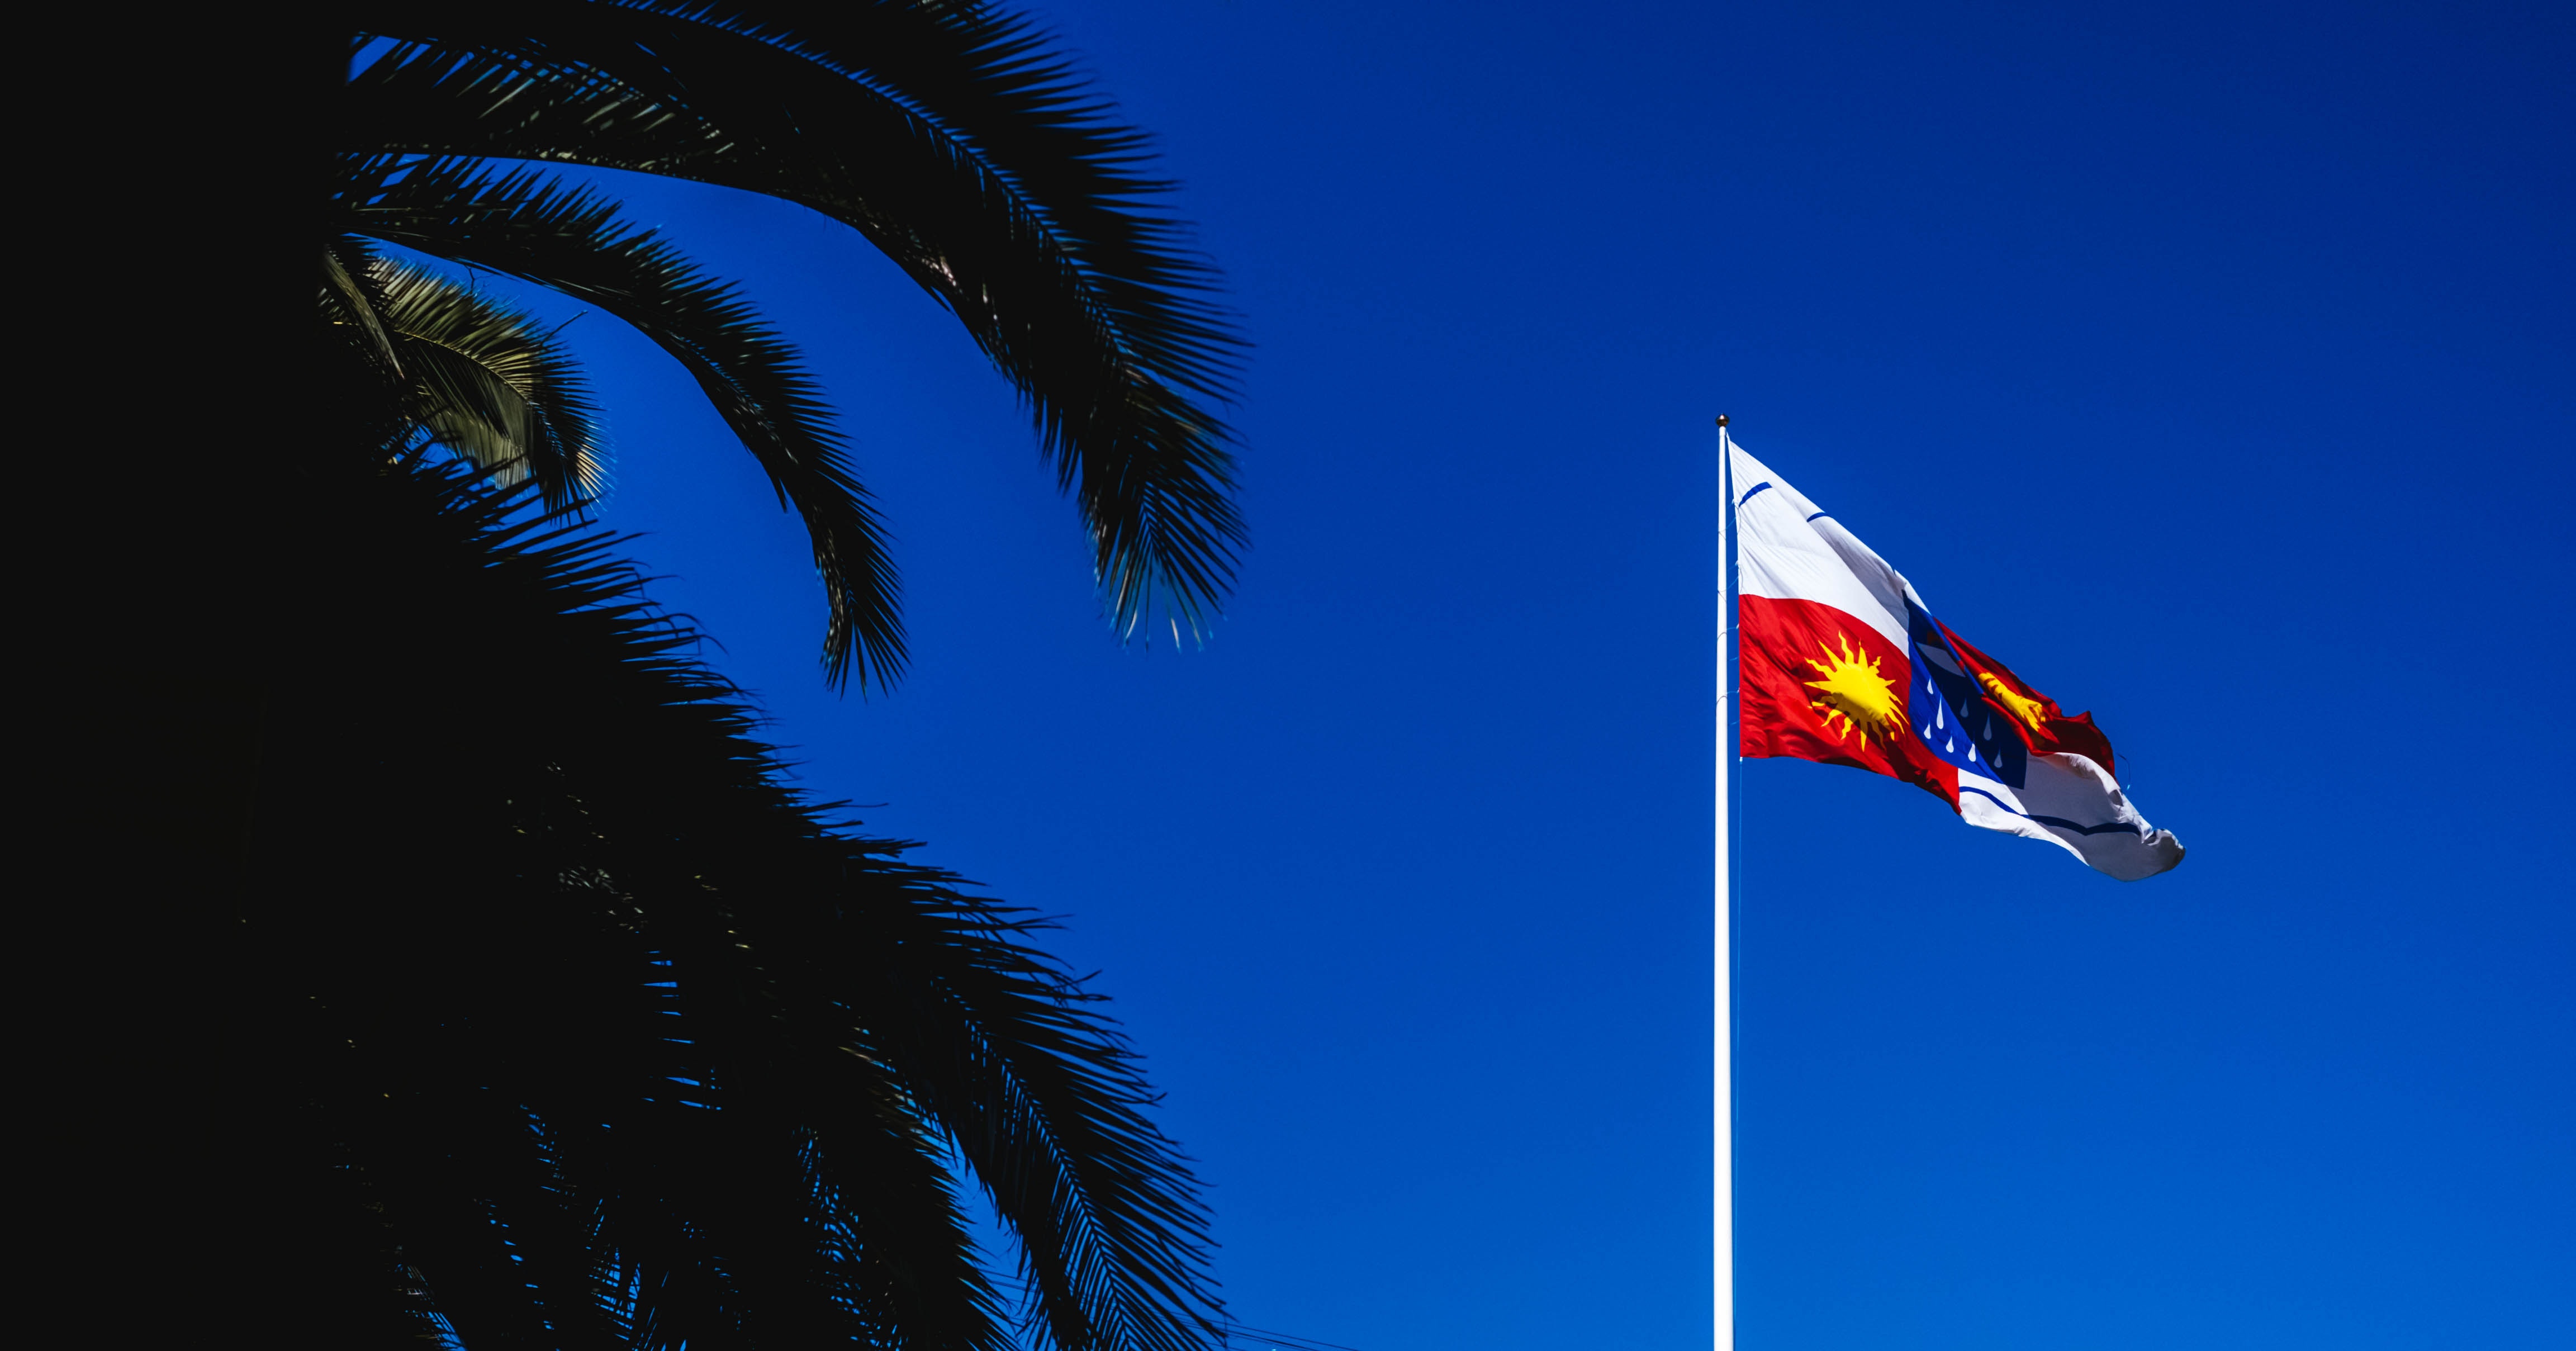
flag, sky, blue, daytime, tree, azure, electric blue, palm tree, pole, plant, wind, vacation, world, arecales, symbol, elaeis